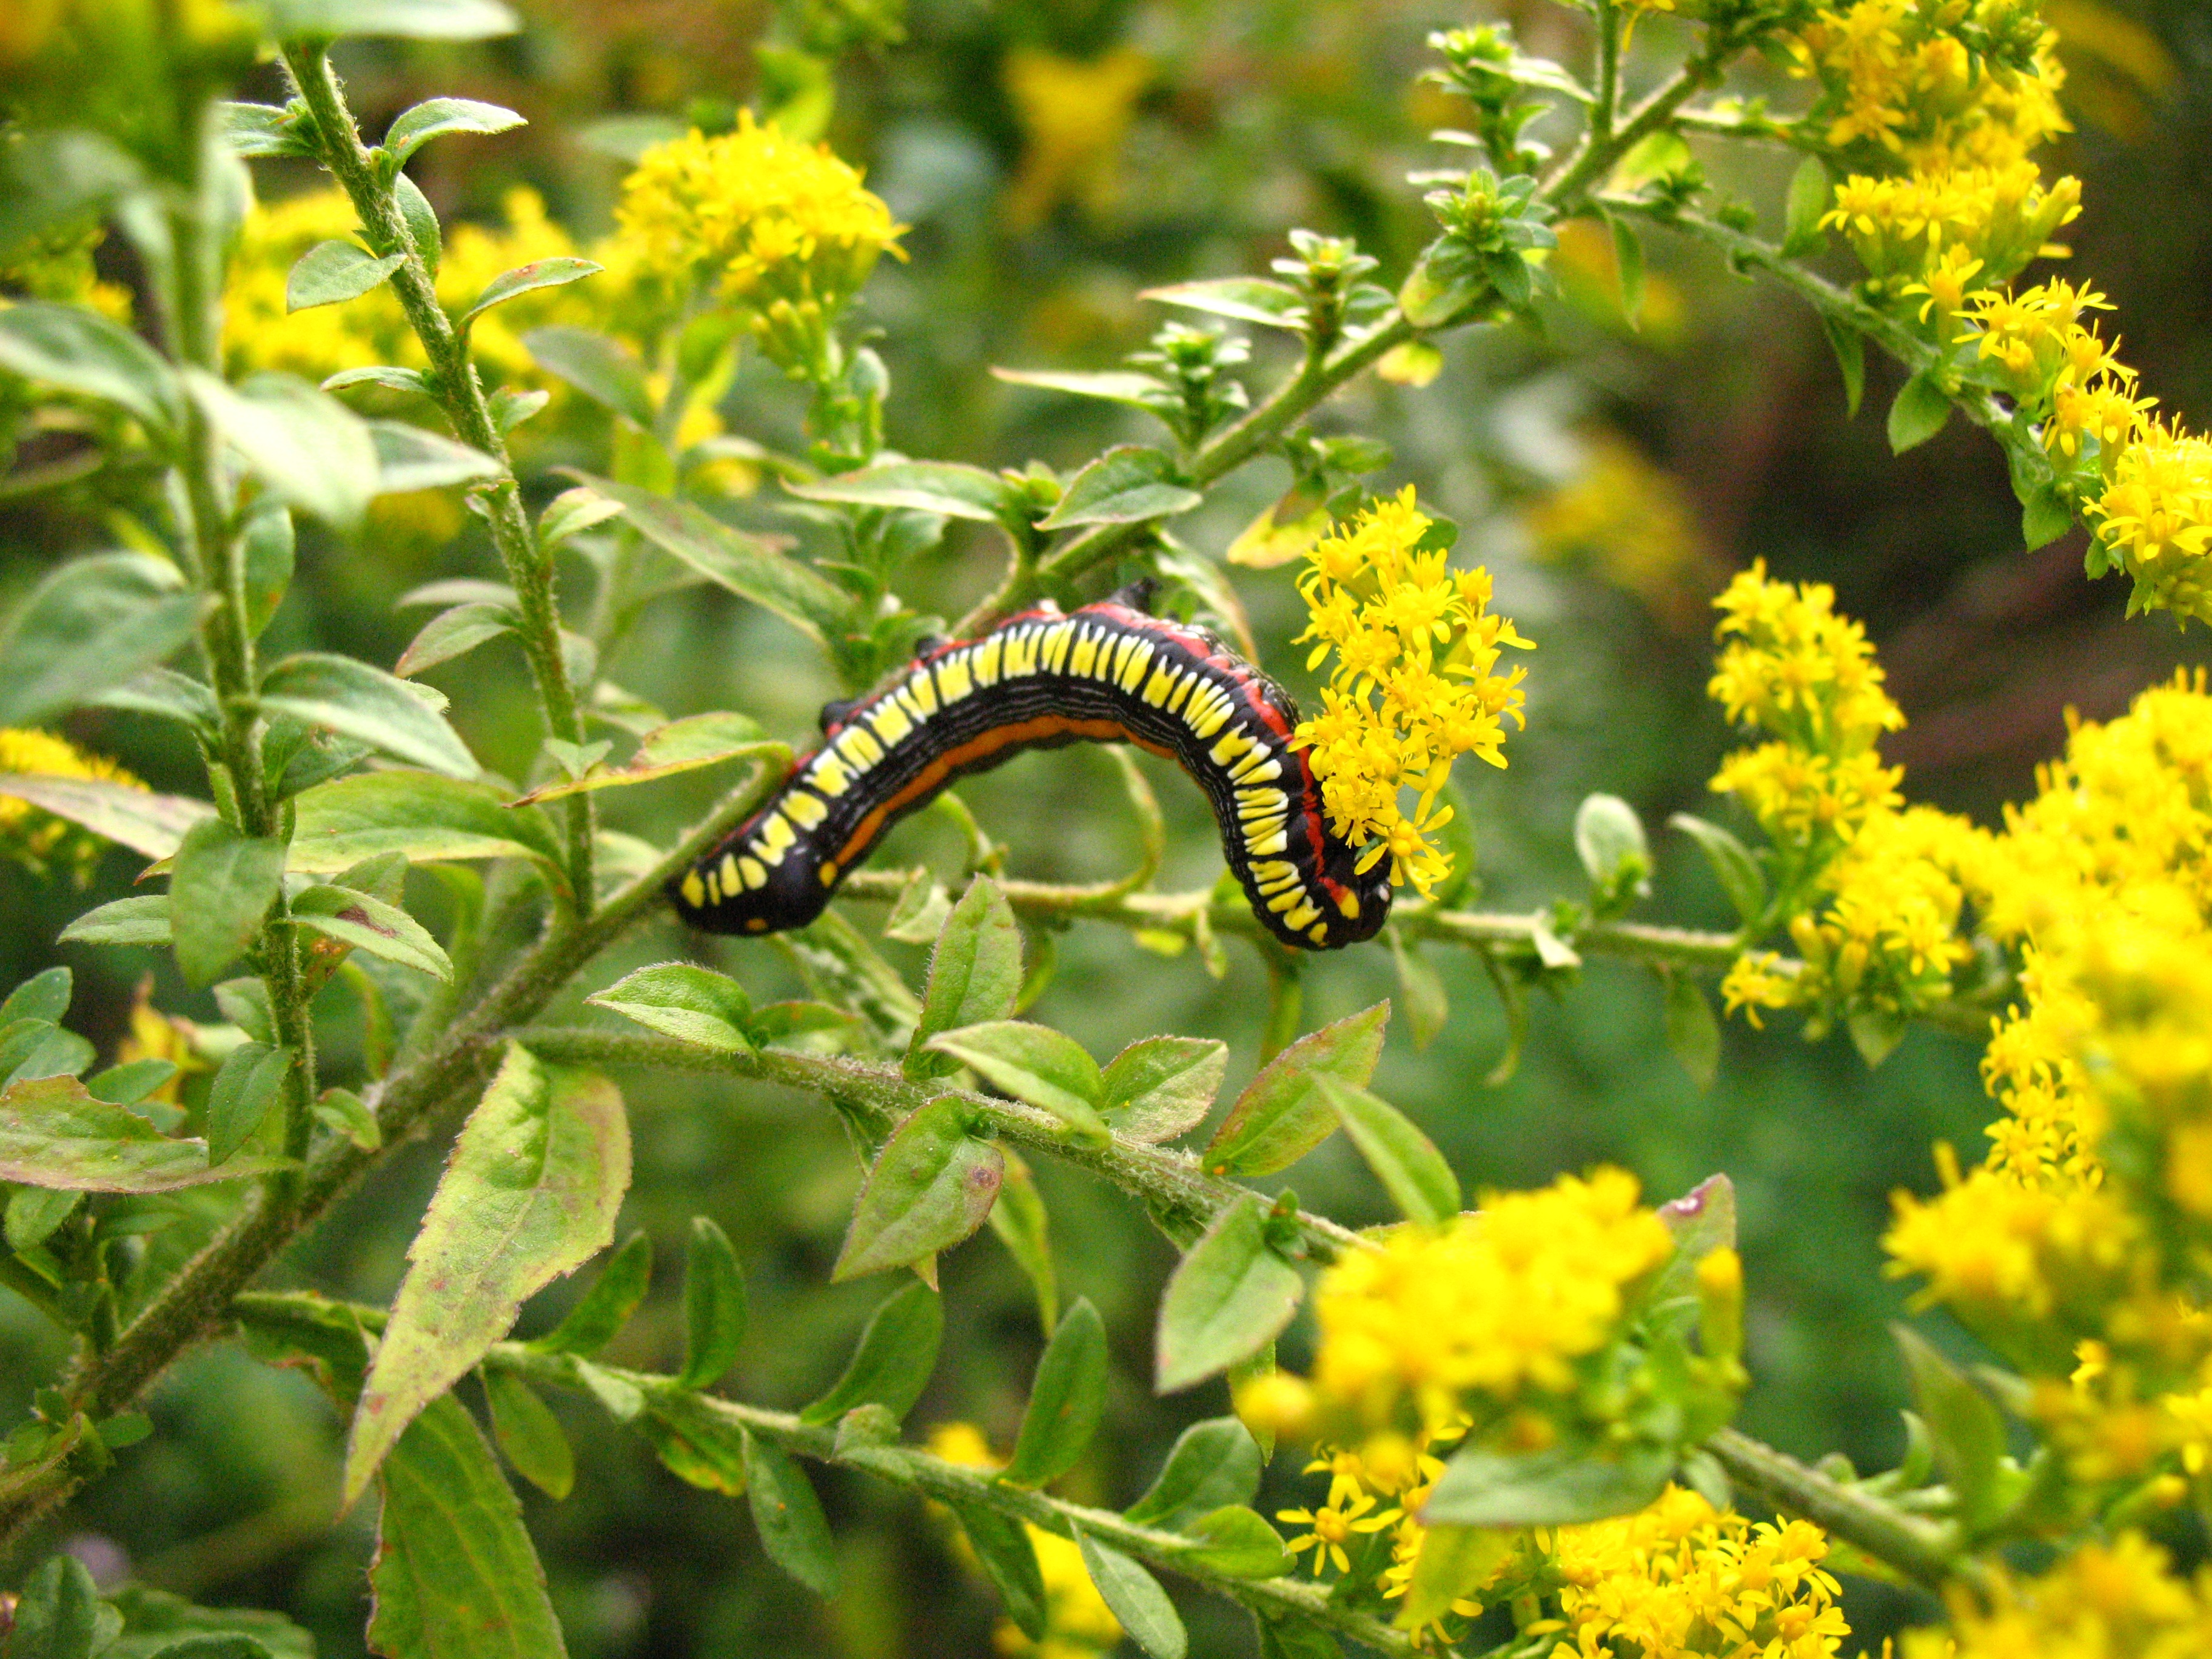
nature, flower, spring, golden, insect, botany, butterfly, yellow, flora, fauna, wild flower, invertebrate, greenery, caterpillar, flowers, weed, monarch butterfly, rod, nectar, macro photography, moths and butterflies